Mitsubishi 4G9 engine

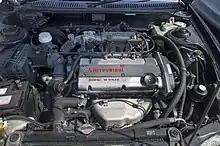
The turbocharged 4G93 engine in a Mitsubishi Libero GT.

The 4G93 is a engine available in both SOHC and DOHC versions. Turbocharged variants are also produced. In mid 1996 Mitsubishi released a gasoline direct injection (GDI) version of the 4G93. This GDI model saw a production of over a million units though it was a heavy polluter therefore only sold in the Japanese market. A partially cleaned up version (with less power) was later sold in Europe, and was among the first of the modern GDI engines. It brought good fuel economy and, if well serviced, long engine life.